Laura Ricketts

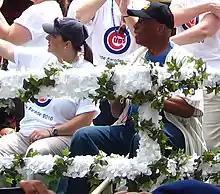
Ricketts representing the Cubs organization at the 2010 Chicago Pride Parade, accompanied by former Cubs player Ernie Banks

Laura Ricketts joins her three brothers, Tom, Pete and Todd, on the board of the Chicago Cubs. Her brother Tom is the chairman and led the acquisition. NBC Sports highlights the significance of Laura Ricketts ownership standing: "Not only has there never been an openly gay sports team owner before, but there have been next to no gay players -- at least none who were willing to admit it before their retirement." Christman of NBC Sports was able to cite three cases in MLB history of job loss suspectedly due to sexual orientation. Christman adds that "perhaps with a lesbian now on the board of a Major League team, some athlete will be able to come out of the closet while still working in a professional sports franchise and not lose their job."